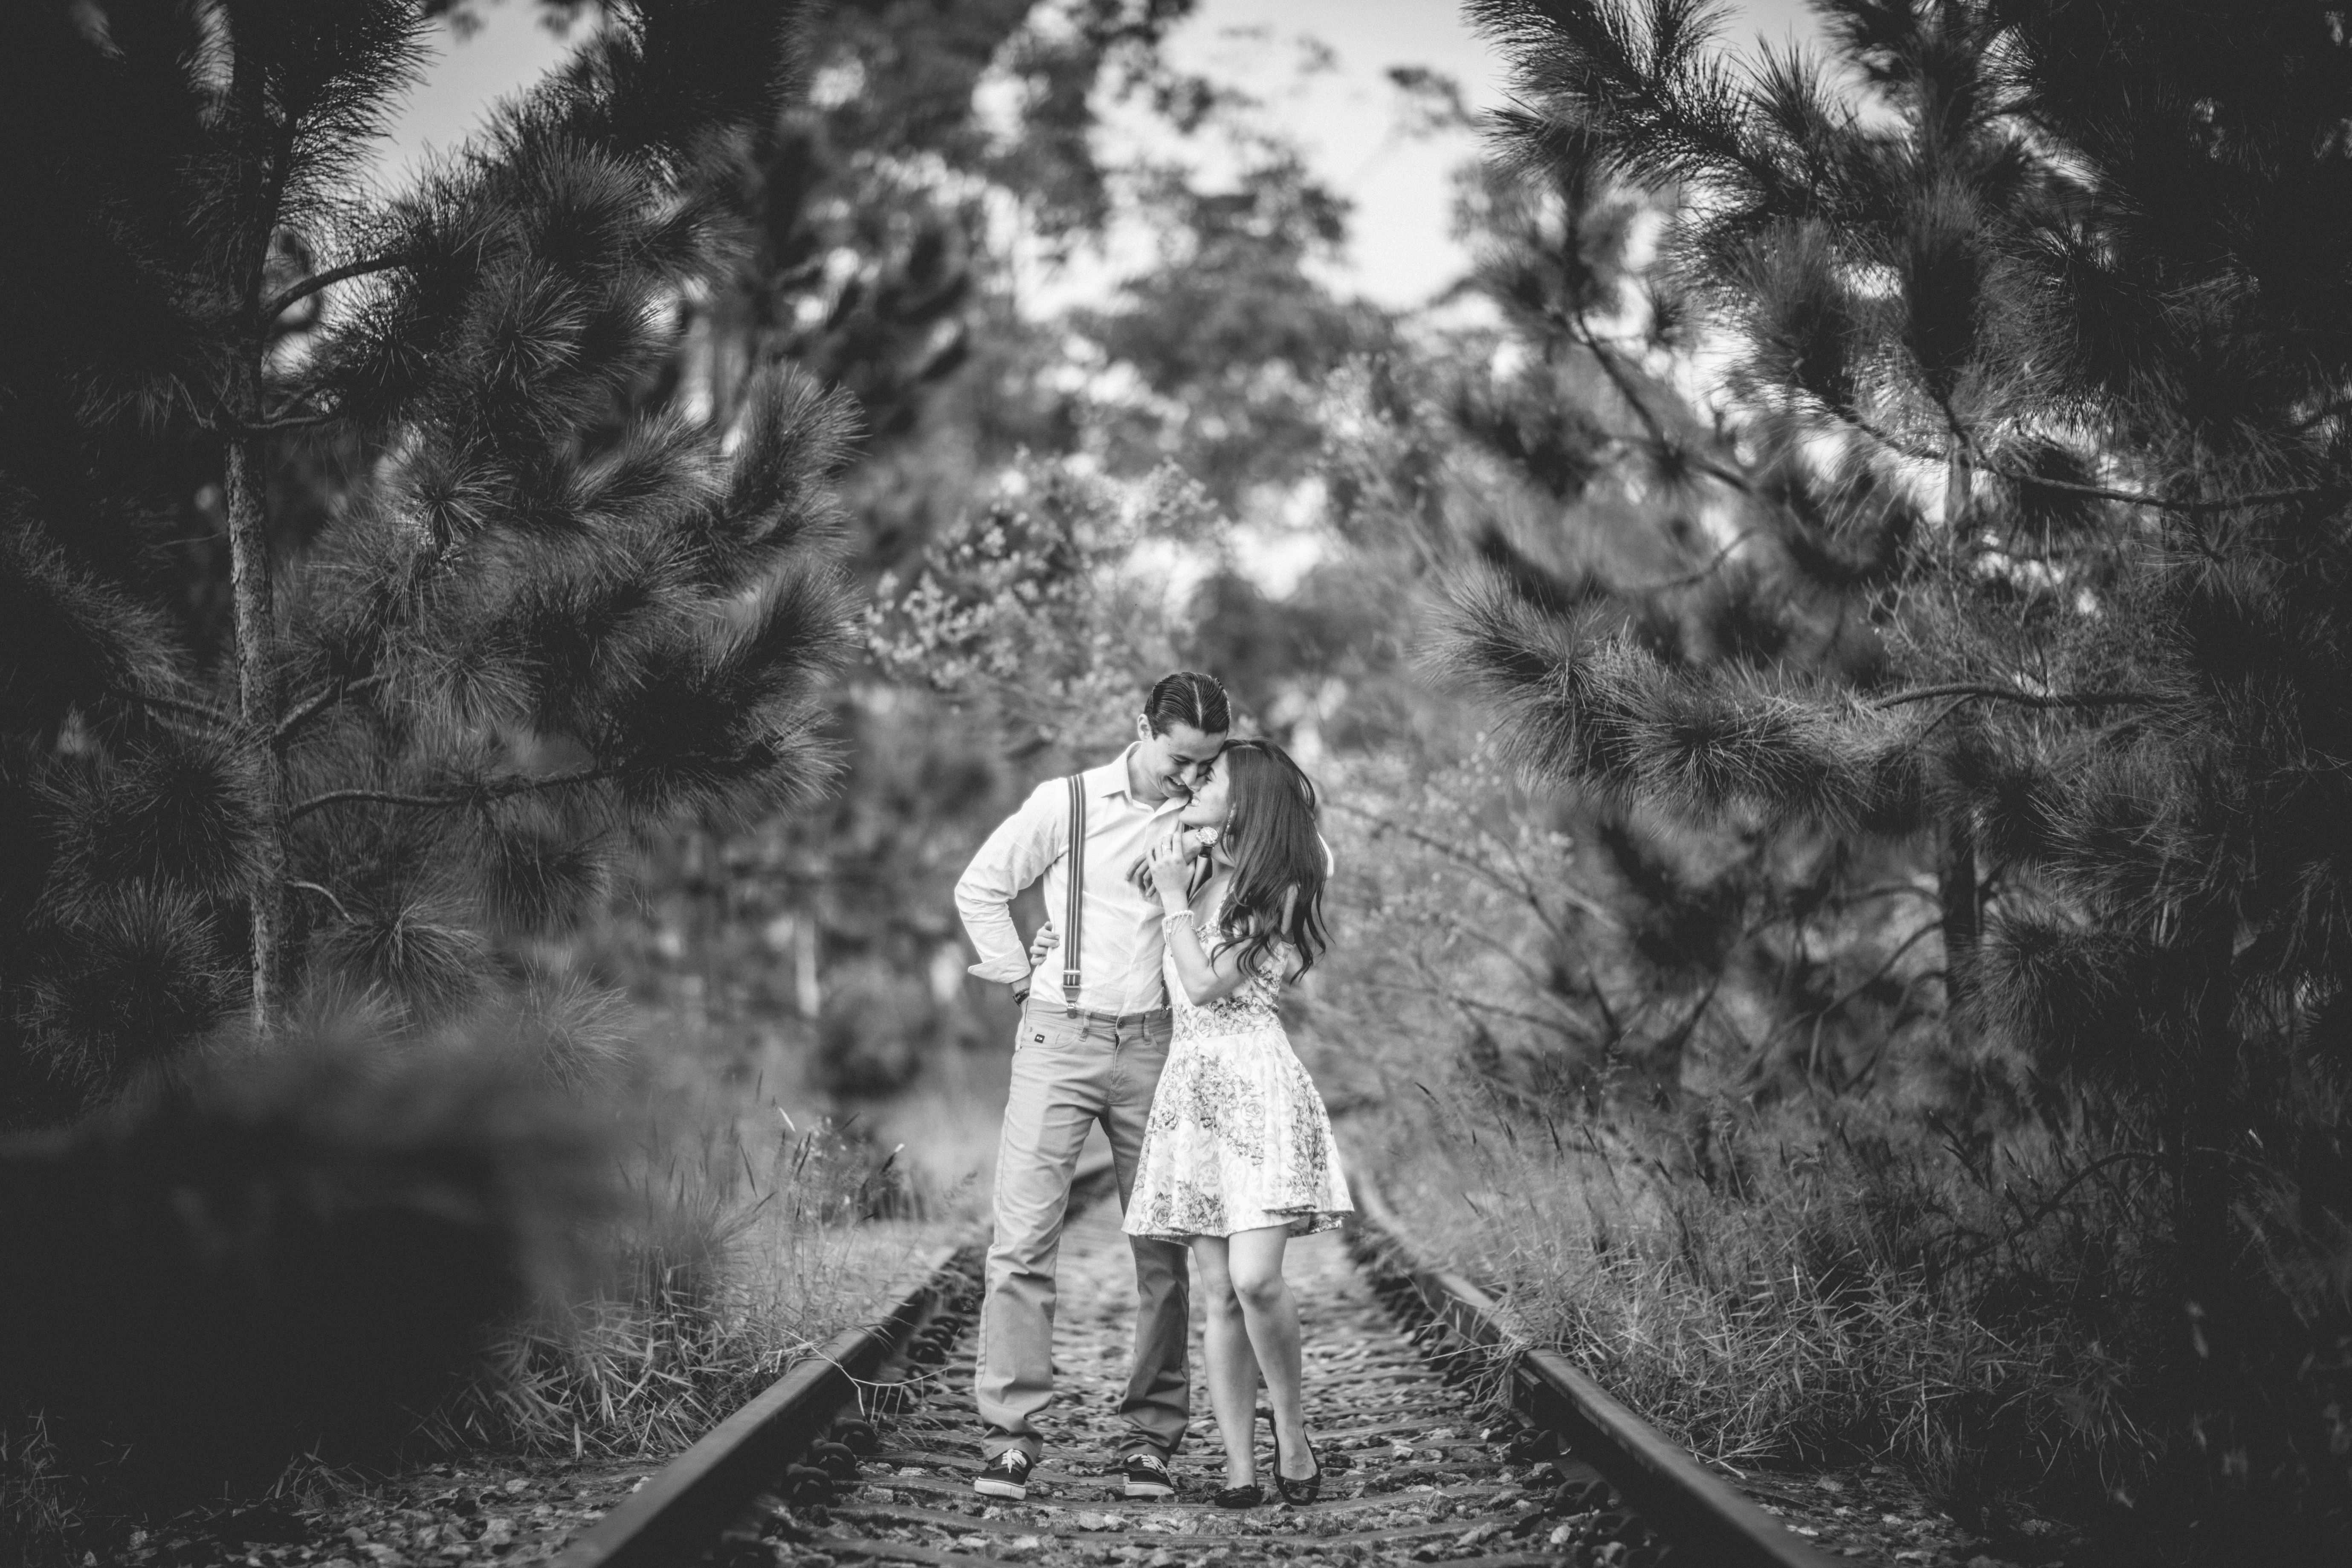
landscape, nature, black and white, white, photography, love, romantic, darkness, black, monochrome, photograph, boyfriends, couple in love, grooms, delicate flowers, train line, monochrome photography, portrait photography